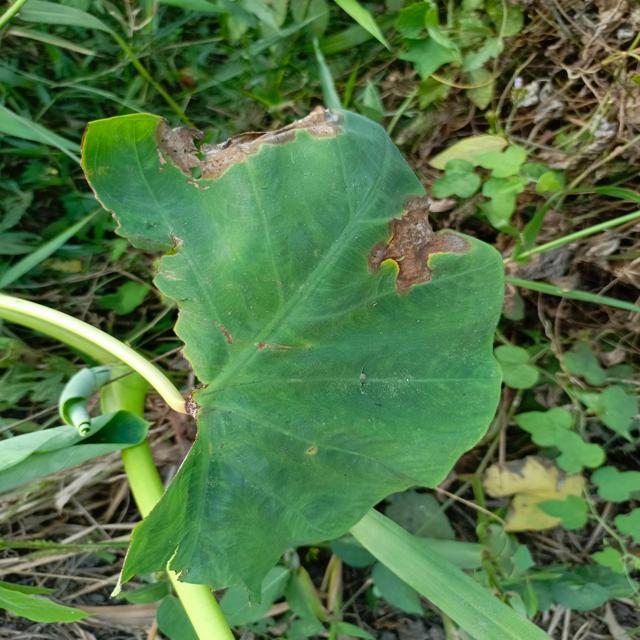
Label: Mid_Blight